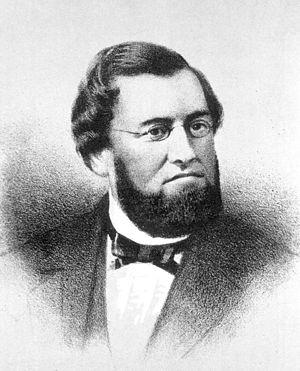
Mason Fitch Cogswell est né le 28 septembre 1761 à Canterbury aux États-Unis et mort le 17 décembre 1830 à Hartford, dans le Connecticut aux États-Unis. Mason Fitch Cogswell est un médecin américain et un père d'Alice Cogswell, très influente de l'histoire culturelle pour la culture sourde américaine.